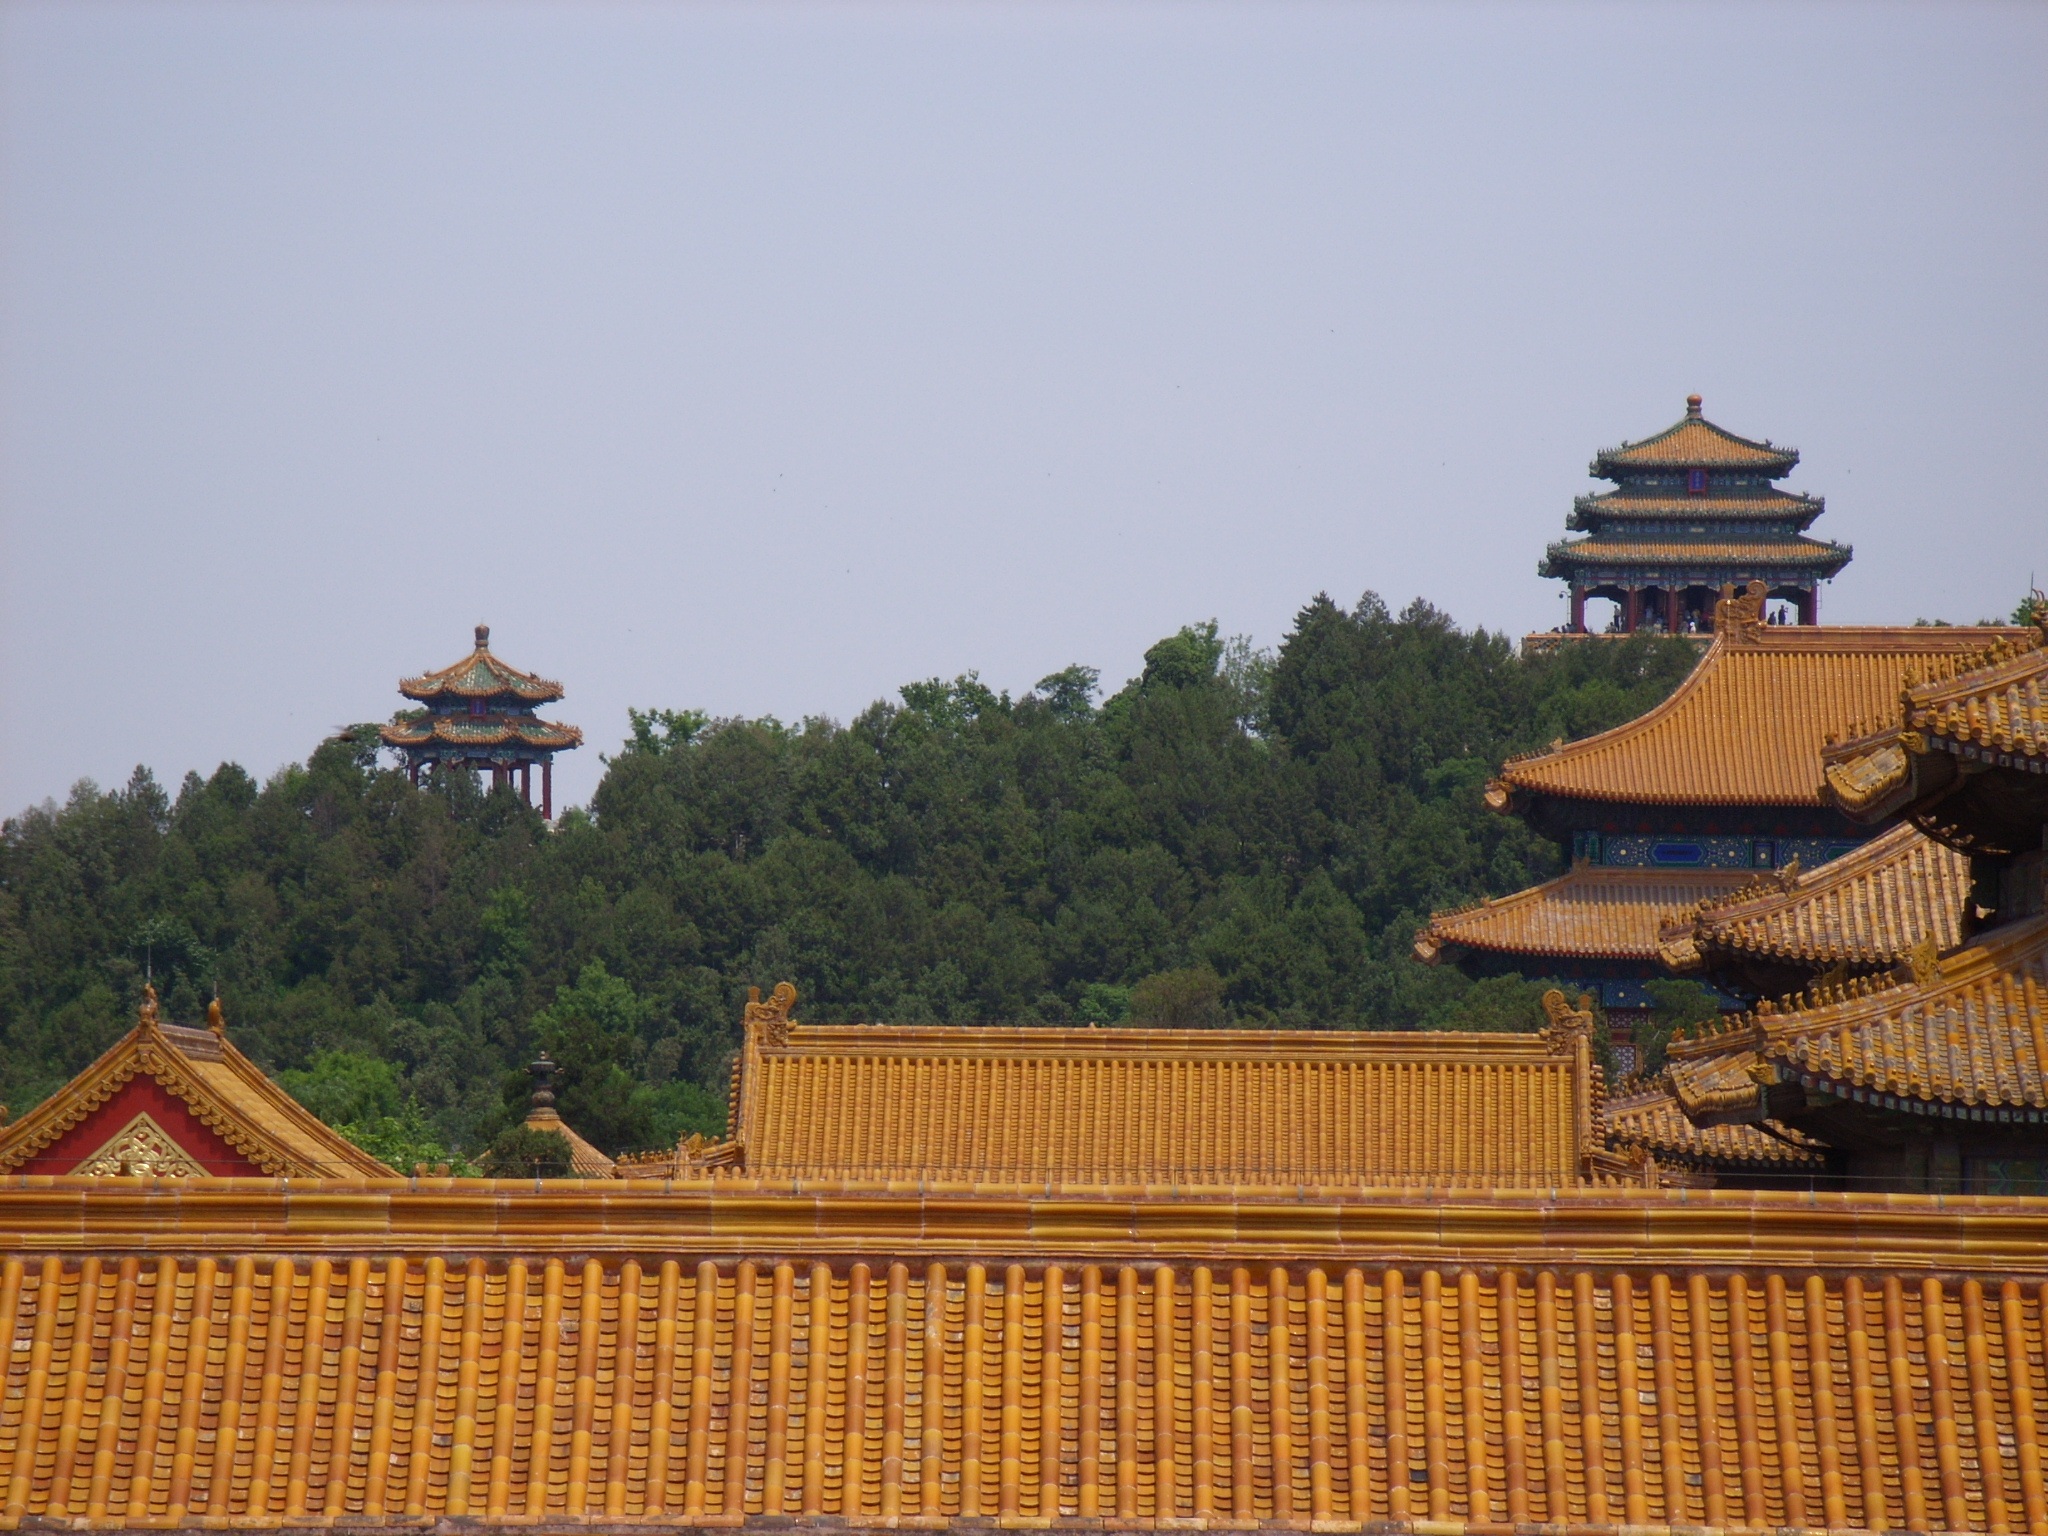
landscape, mountain, architecture, structure, sky, sunrise, hill, building, palace, old, wall, stone, travel, military, chinese, tower, scenic, asia, ancient, landmark, attraction, historic, tourism, brick, place of worship, great wall, great, temple, beijing, culture, history, wonder, famous, peking, china, border, chinese architecture, pagoda, destination, dynasty, defense, defence, hindu temple